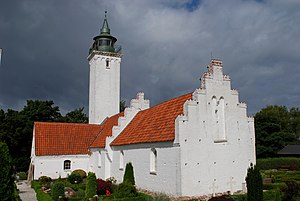
Tunø / Tunø Kirke
Tunø Kirke og fyrtårn
Tunø er en 3,52 km² stor bilfri dansk ø mellem Samsø og Jylland i Kattegat og Bælthavet, ud for Hov og Saksild og ligger cirka 8 km fra Jylland og har 118 indbyggere. Øen udgør Tunø Sogn og var tidligere en selvstændig kommune, men blev 1970 en del af Odder Kommune.